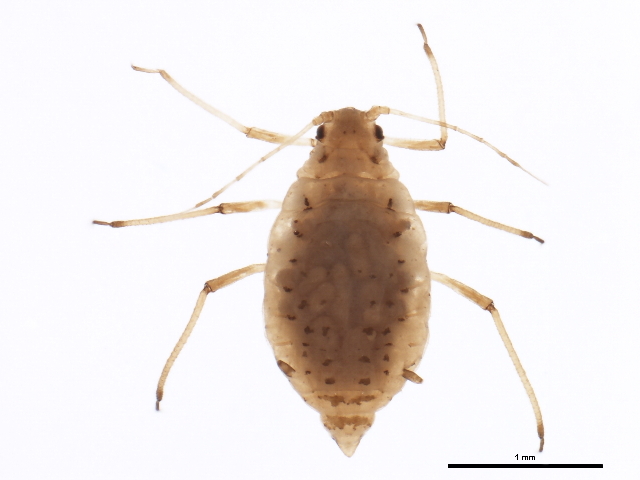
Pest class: cabbage_aphid